Istanbul Metro

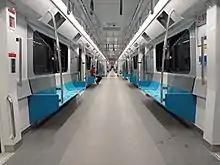
Interior of M7 rolling stock

The first Istanbul full metro rolling stocks, which entered service on 16 September 2000, on the Taksim - 4. Levent line, were built by Alstom. These trains are air-conditioned and equipped with LCD screens, and share a similar exterior design to the first three generations of rolling stock used on the Caracas Metro in Venezuela.